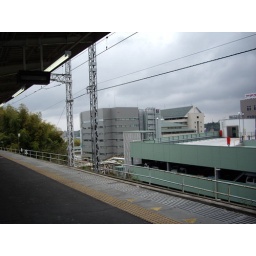
Our narita hotel is the bigger gray building in the center.